Sky position (RA, Dec in degrees): 195.758, 17.954
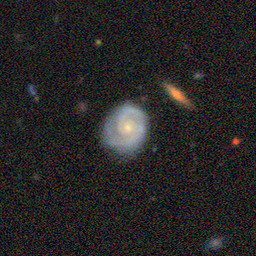
Galaxy morphology: Unbarred Tight Spiral Galaxies